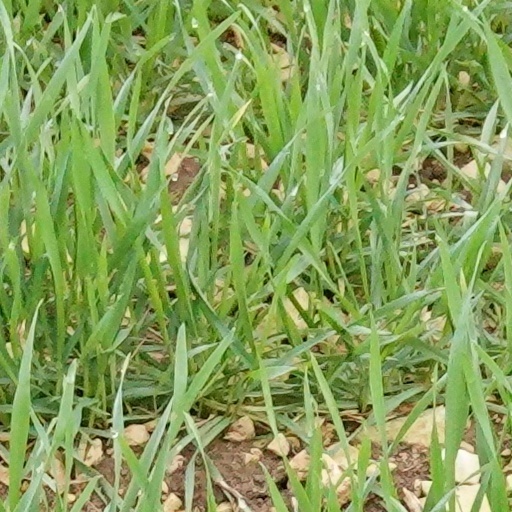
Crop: wheat